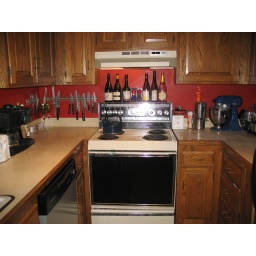
The kitchen has ample counter and cabinet space and modern dishwasher, and pass-through to bar in dining room